Dayboro Times and Moreton Mail

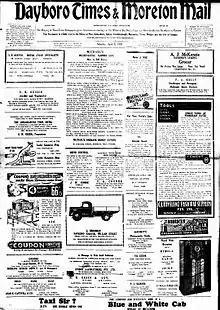
Front page of the "Dayboro Times and Moreton Mail", 3 April 1954.

Dayboro Times and Moreton Mail was a weekly English language newspaper published in Dayboro, Queensland, Australia.